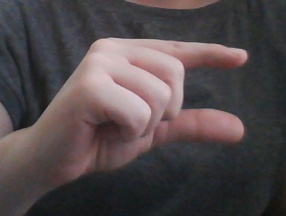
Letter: dal